Archibald Motley

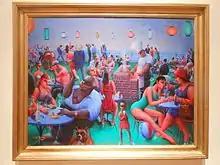
"Nightlife" (1943), oil on canvas

Motley's family lived in a quiet neighborhood on Chicago's south side in an environment that was racially tolerant. In his youth, Motley did not spend much time around other Black people. It was this disconnection with the African-American community around him that established Motley as an outsider. Motley himself was light skinned and of mixed racial makeup, being African, Native American and European. Unable to fully associate with either Black nor white, Motley wrestled all his life with his own racial identity.